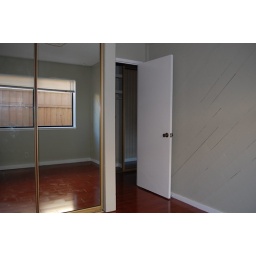
Another view of the first bedroom in the hallway. This view shows the entry door and closet.